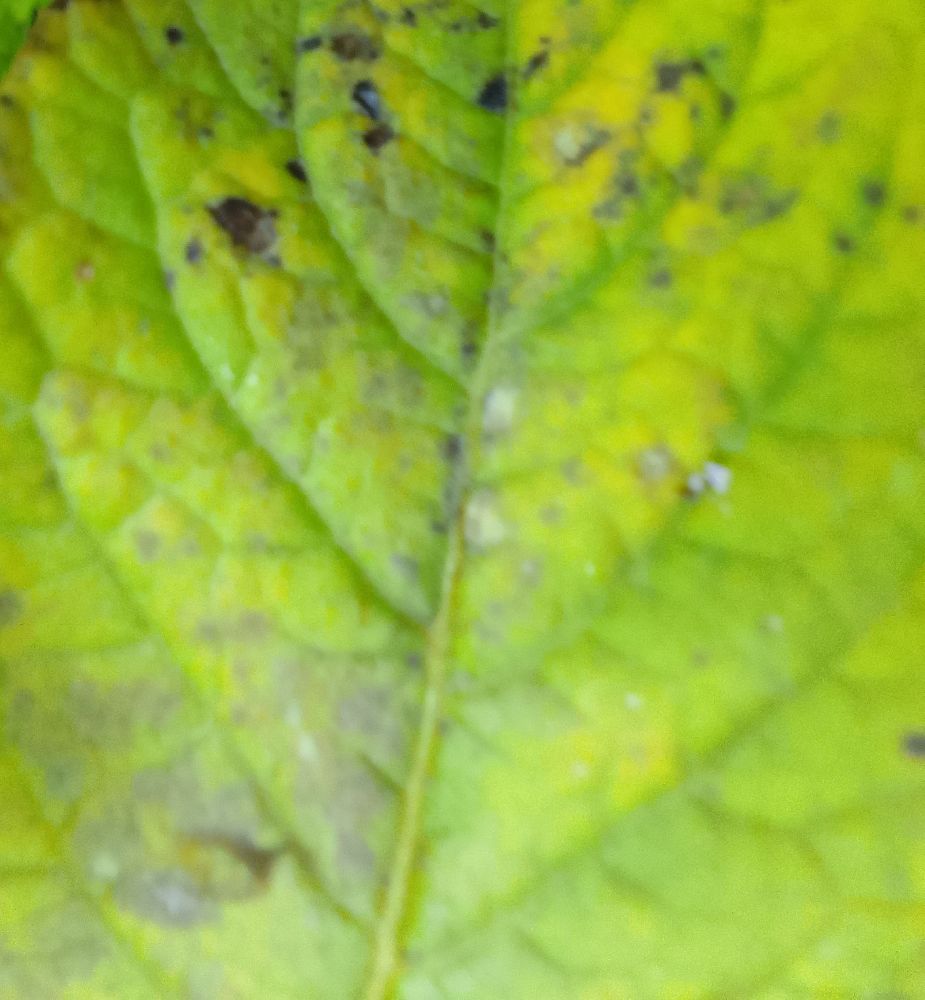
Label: Early blight